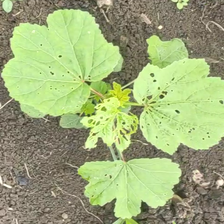
Weed species: Little_Mallow(Malva parviflora)